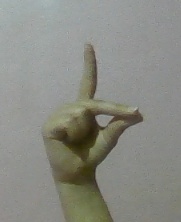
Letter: ta